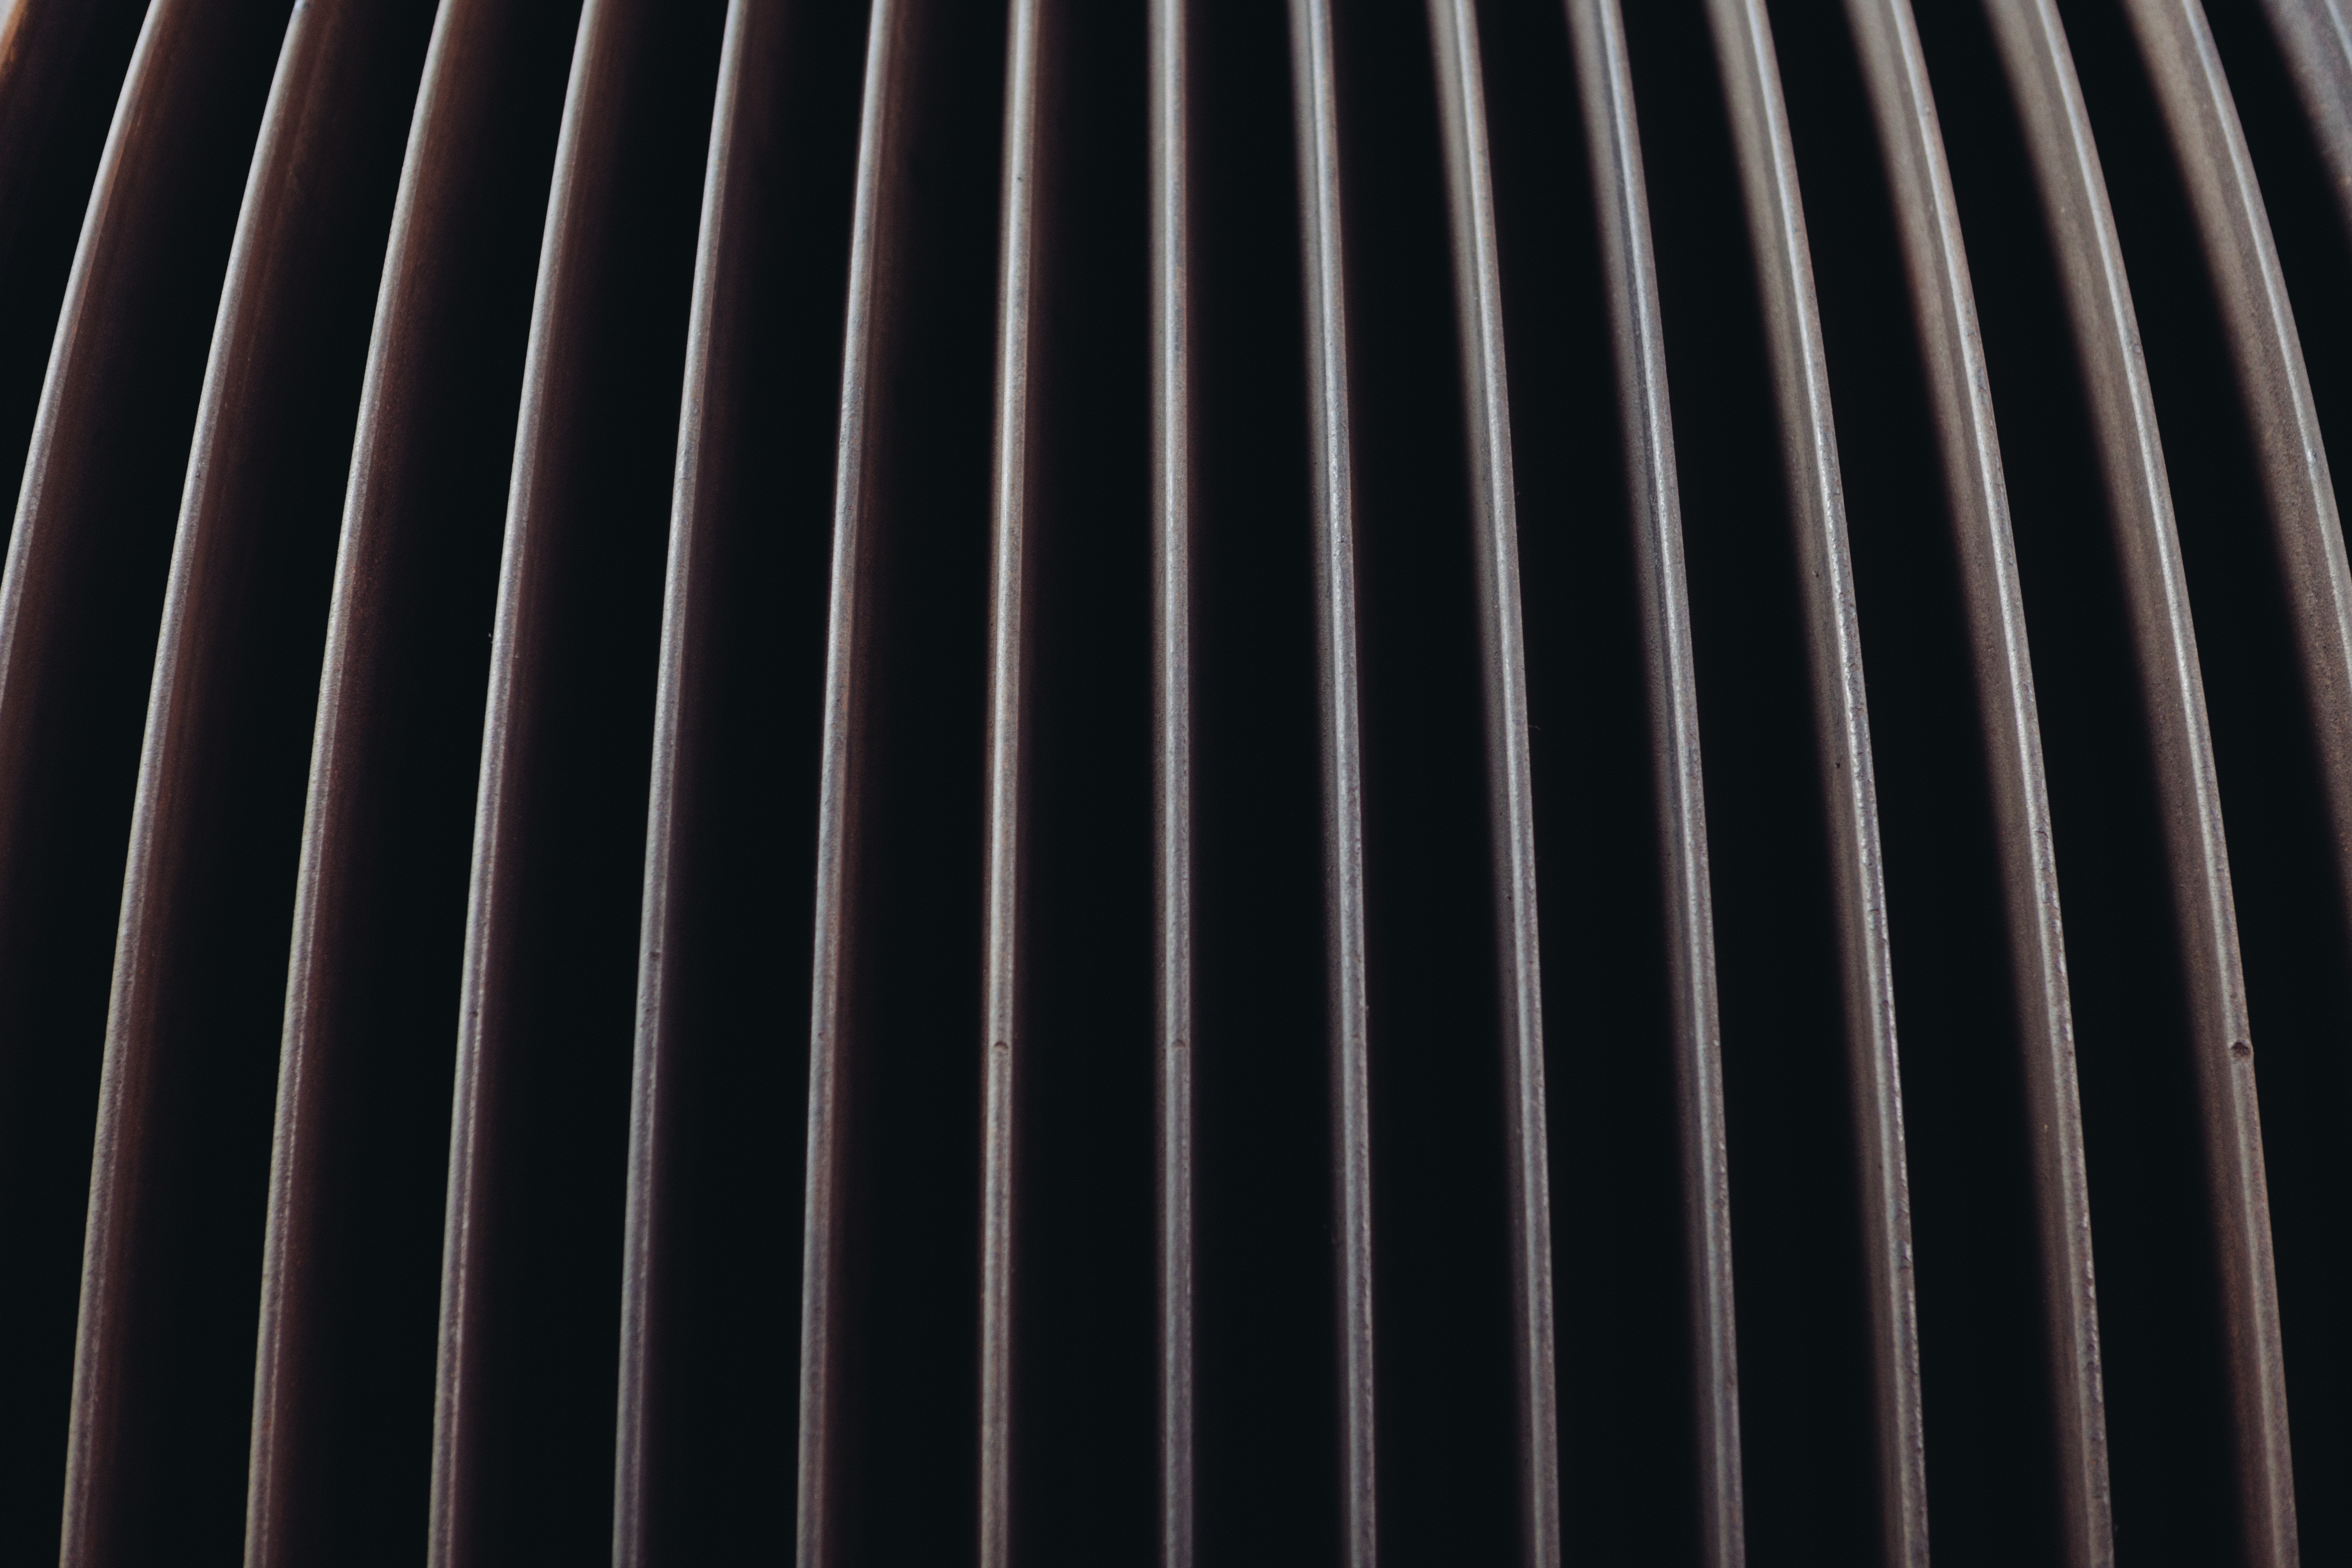
black, line, black and white, monochrome, architecture, close up, metal, monochrome photography, pattern, photography, symmetry, steel